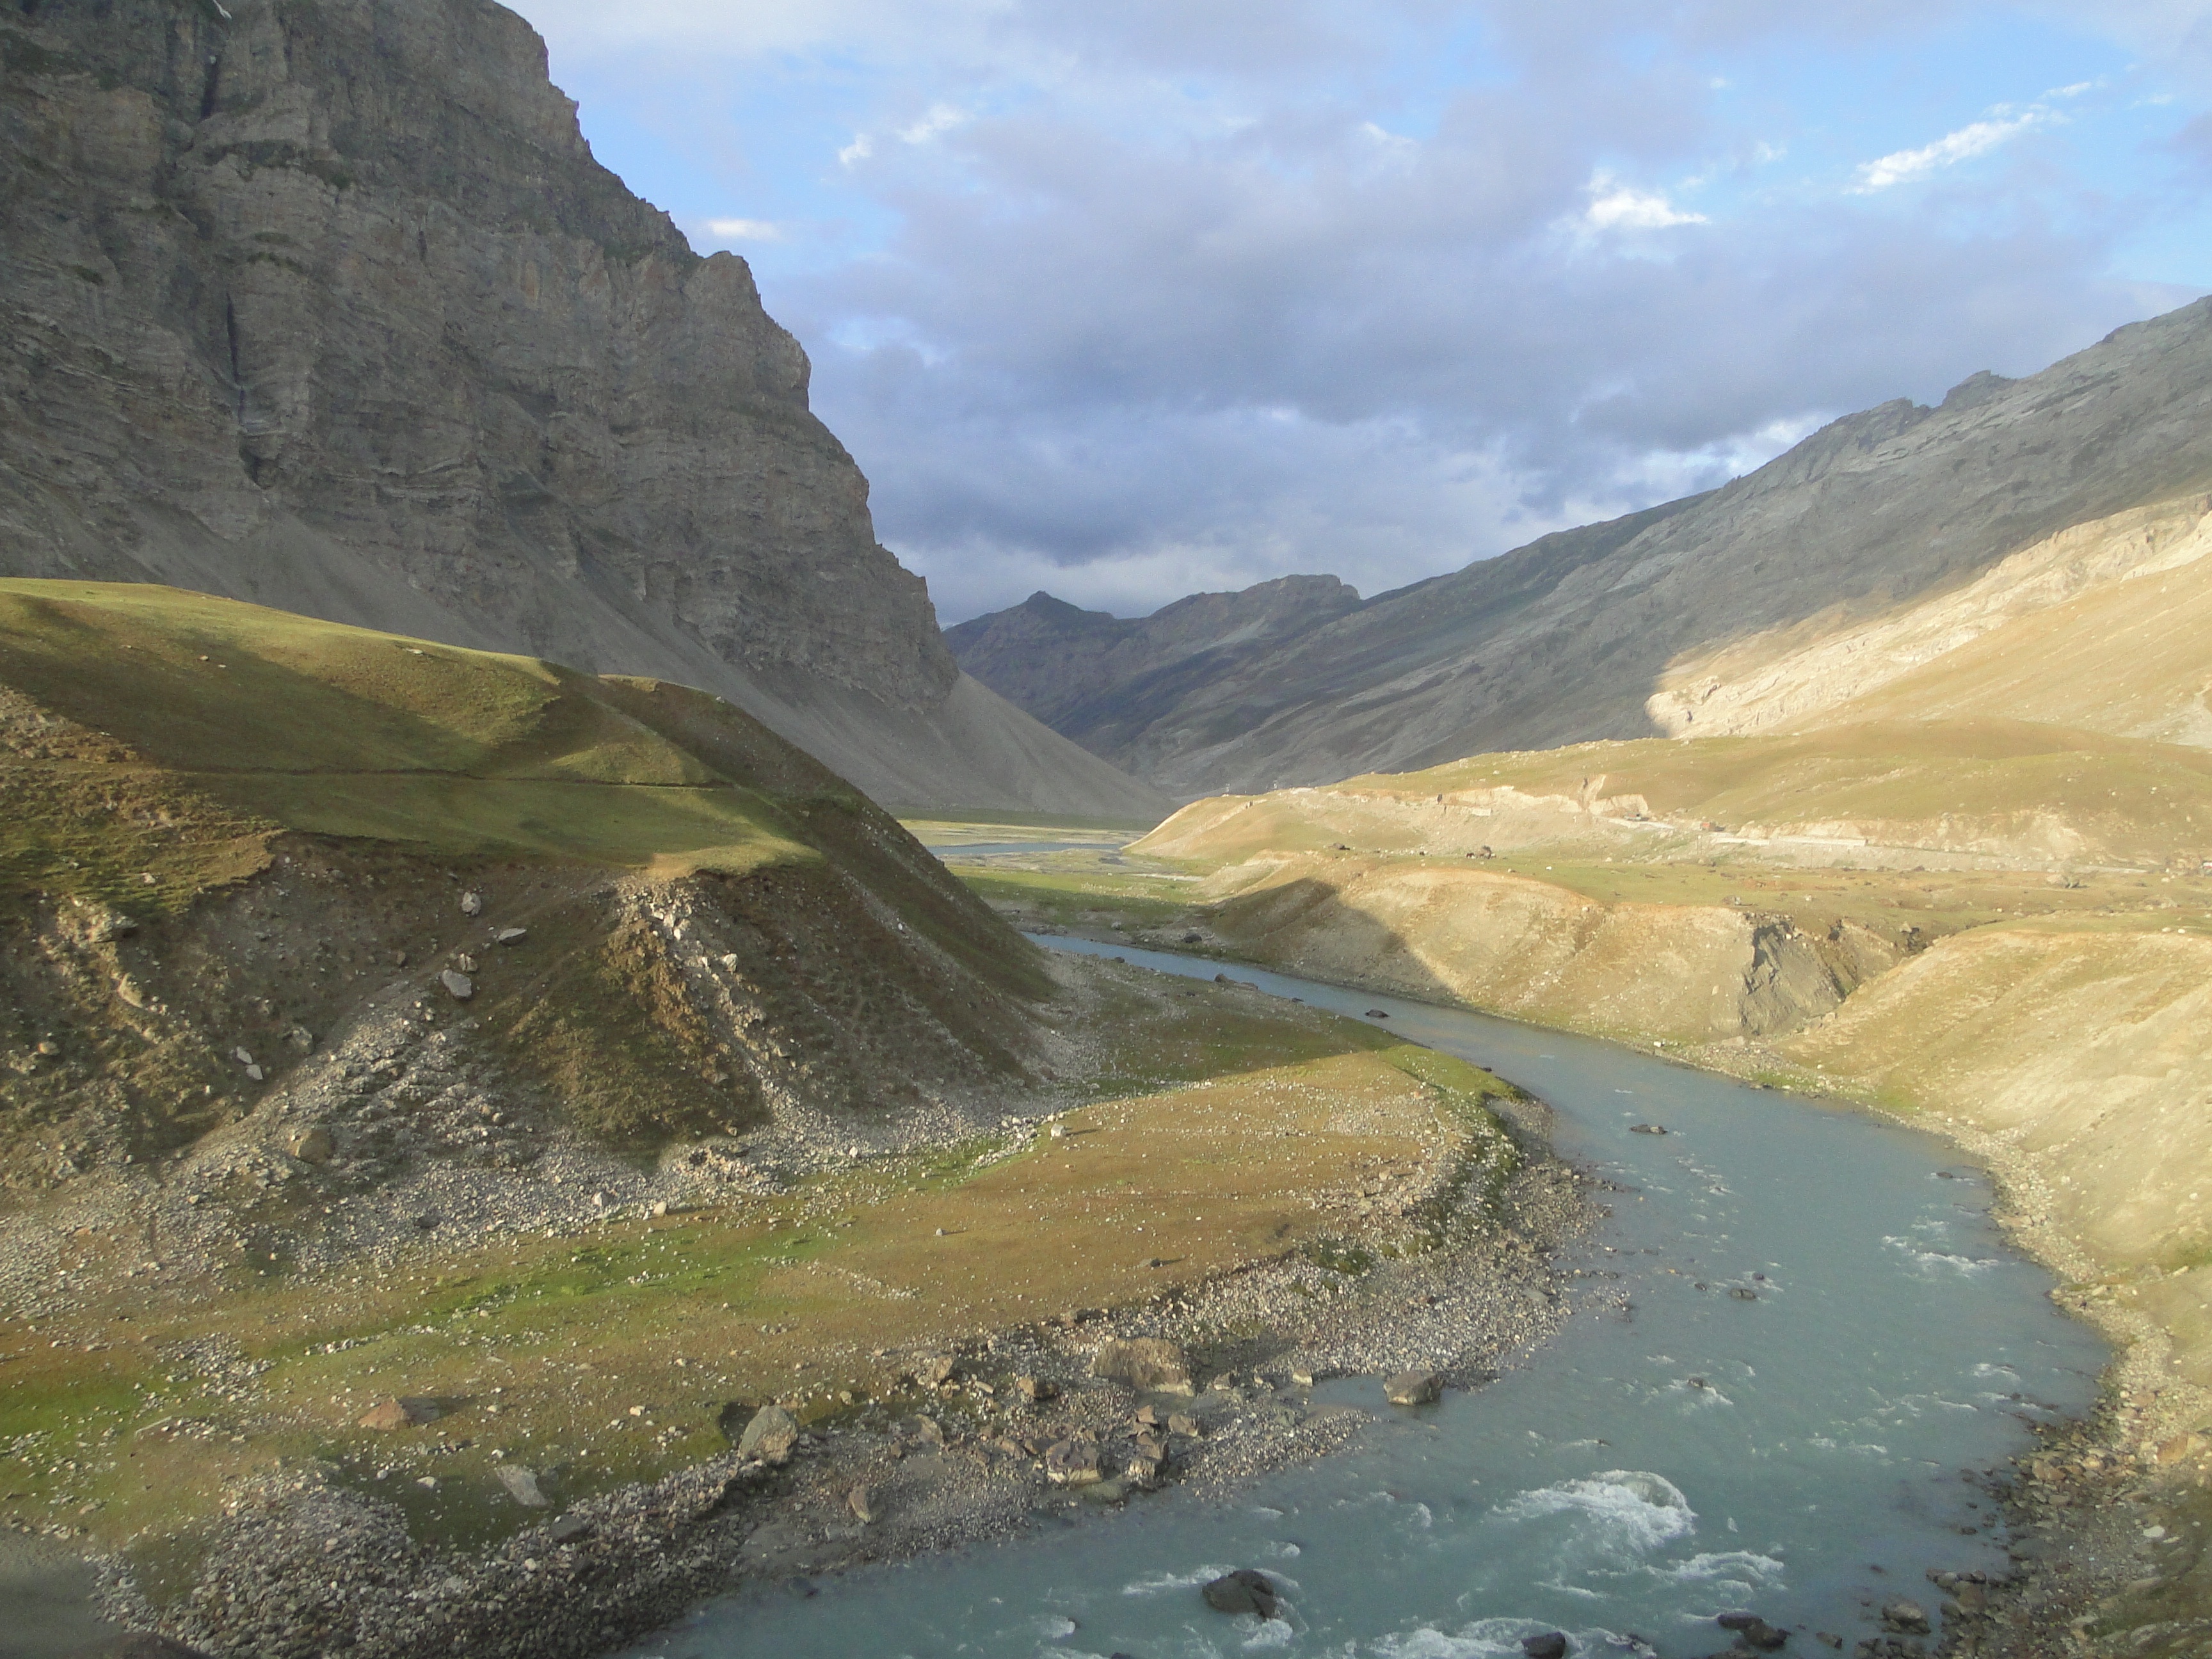
landscape, sea, wilderness, mountain, hill, lake, river, valley, mountain range, cliff, fjord, reservoir, highland, terrain, ridge, geology, alps, badlands, plateau, fell, loch, wadi, moraine, himalaya, landform, tarn, mountain pass, kashmir, geographical feature, mountainous landforms, indus river